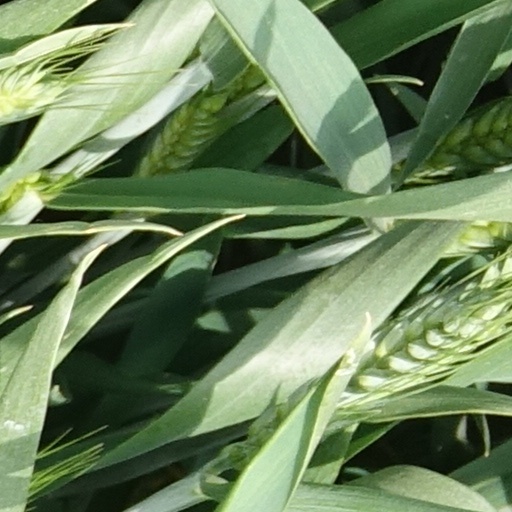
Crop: wheat